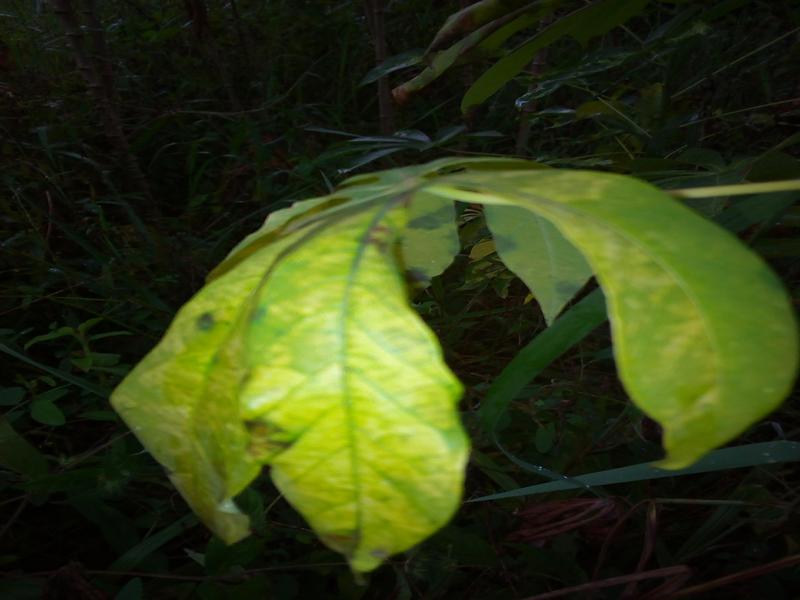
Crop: cassava
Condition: mosaic_disease